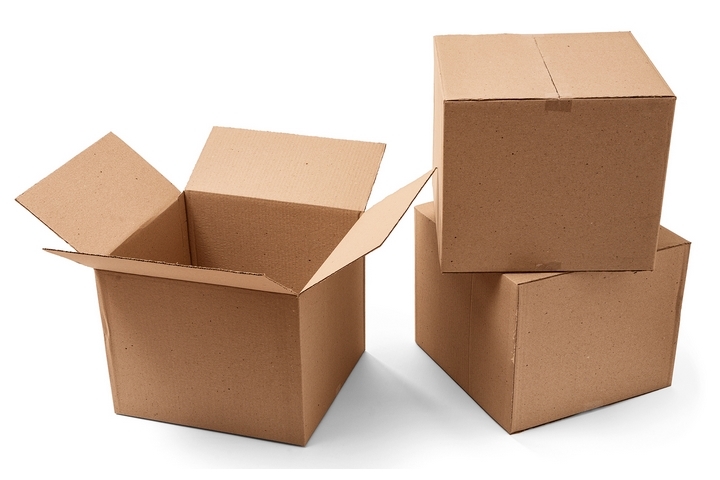
Label: cardboard